Belomortsi Point

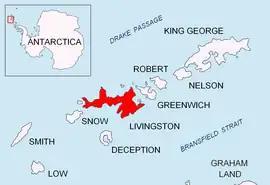
Location of Livingston Island in the South Shetland Islands

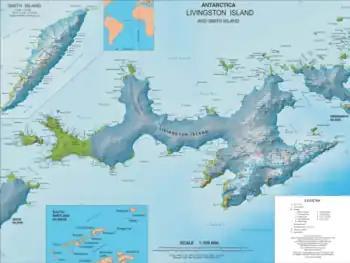
Topographic map of Livingston Island

Belomortsi Point (‘Nos Belomortsi’ \'nos be-lo-'mor-tsi\) is the sharp and low ice-free point projecting 140 m northwestwards from Gerlovo Beach on Ioannes Paulus II Peninsula, Livingston Island in Antarctica. The feature is named after the settlement of Belomortsi in Northeastern Bulgaria.